Crab Nebula

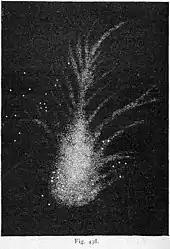
Reproduction of the first depiction of the nebula by Lord Rosse (1844) (colour-inverted to appear white-on-black)

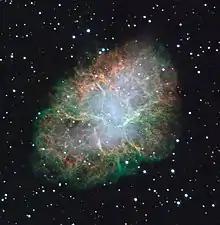
The Crab Nebula M1

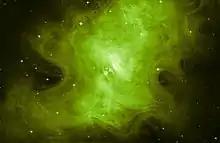
The nebula is seen in the visible spectrum at 550 nm (green light).

The Crab Nebula was first identified in 1731 by John Bevis. The nebula was independently rediscovered in 1758 by Charles Messier as he was observing a bright comet. Messier catalogued it as the first entry in his catalogue of comet-like objects; in 1757, Alexis Clairaut reexamined the calculations of Edmund Halley and predicted the return of Halley's Comet in late 1758. The exact time of the comet's return required the consideration of perturbations to its orbit caused by planets in the Solar System such as Jupiter, which Clairaut and his two colleagues Jérôme Lalande and Nicole-Reine Lepaute carried out more precisely than Halley, finding that the comet should appear in the constellation of Taurus. It was in searching in vain for the comet that Charles Messier found the Crab Nebula, which he at first thought to be Halley's comet. After some observation, noticing that the object that he was observing was not moving across the sky, Messier concluded that the object was not a comet. Messier then realised the usefulness of compiling a catalogue of celestial objects of a cloudy nature, but fixed in the sky, to avoid incorrectly cataloguing them as comets. This realization led him to compile the "Messier catalogue".